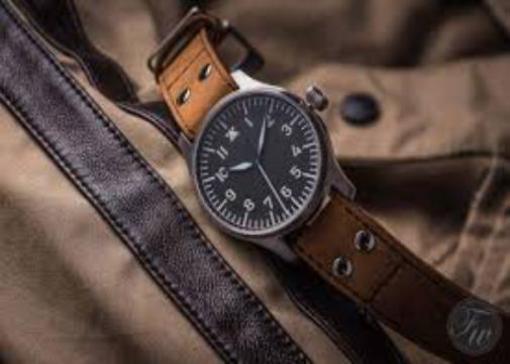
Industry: Clothes